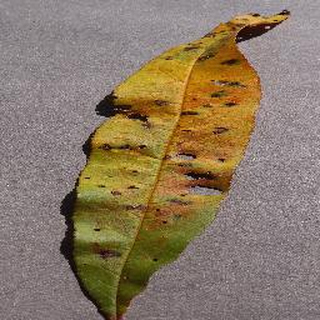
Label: peach_bacterial_spot